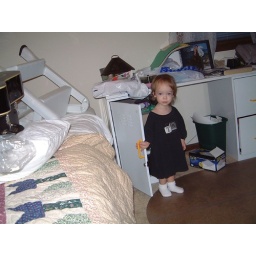
Kylee wearing Momma's shirt by the file cabinet